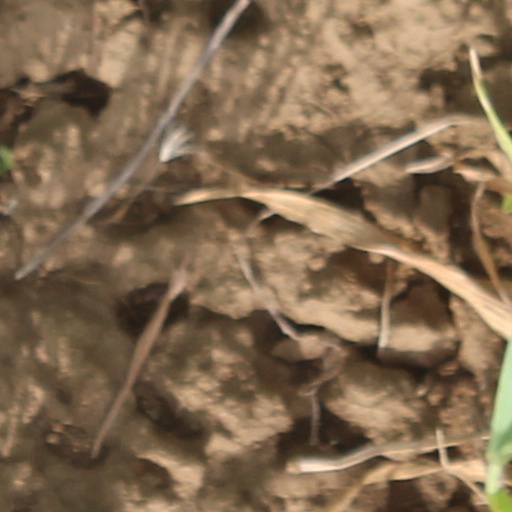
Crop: wheat